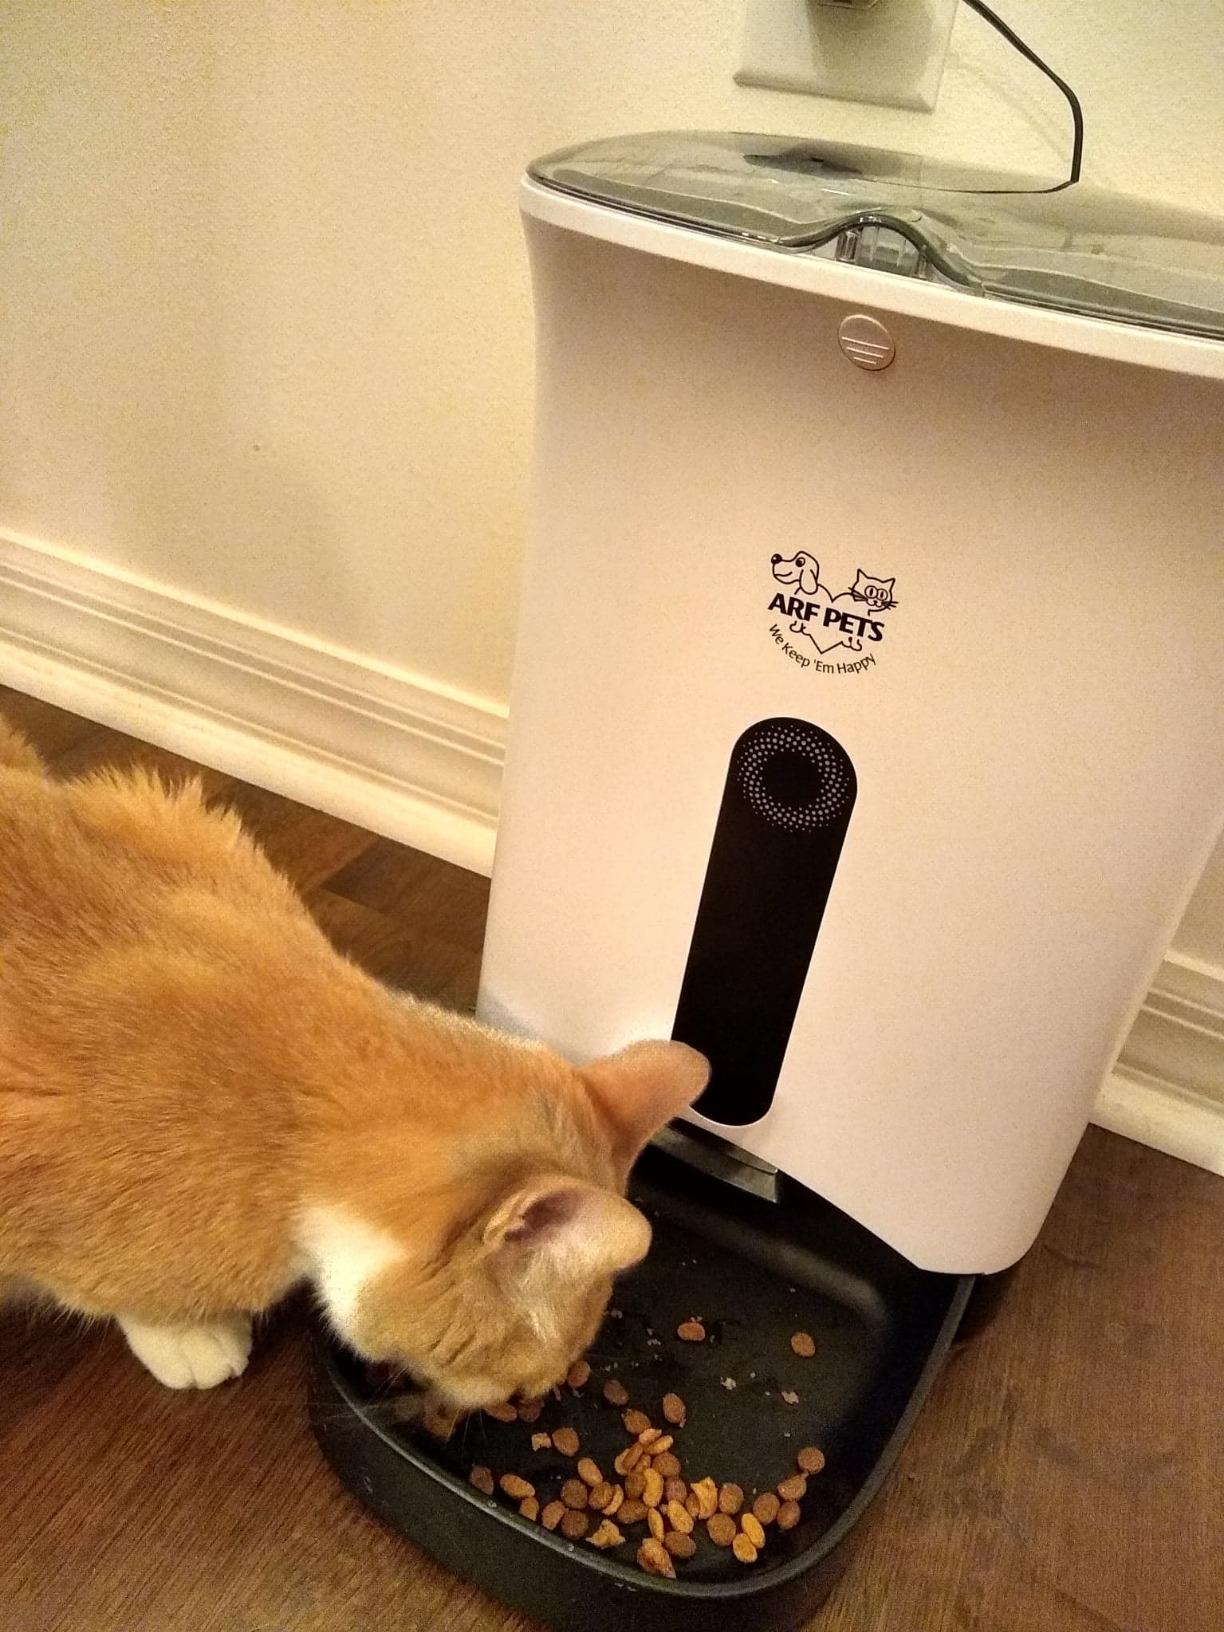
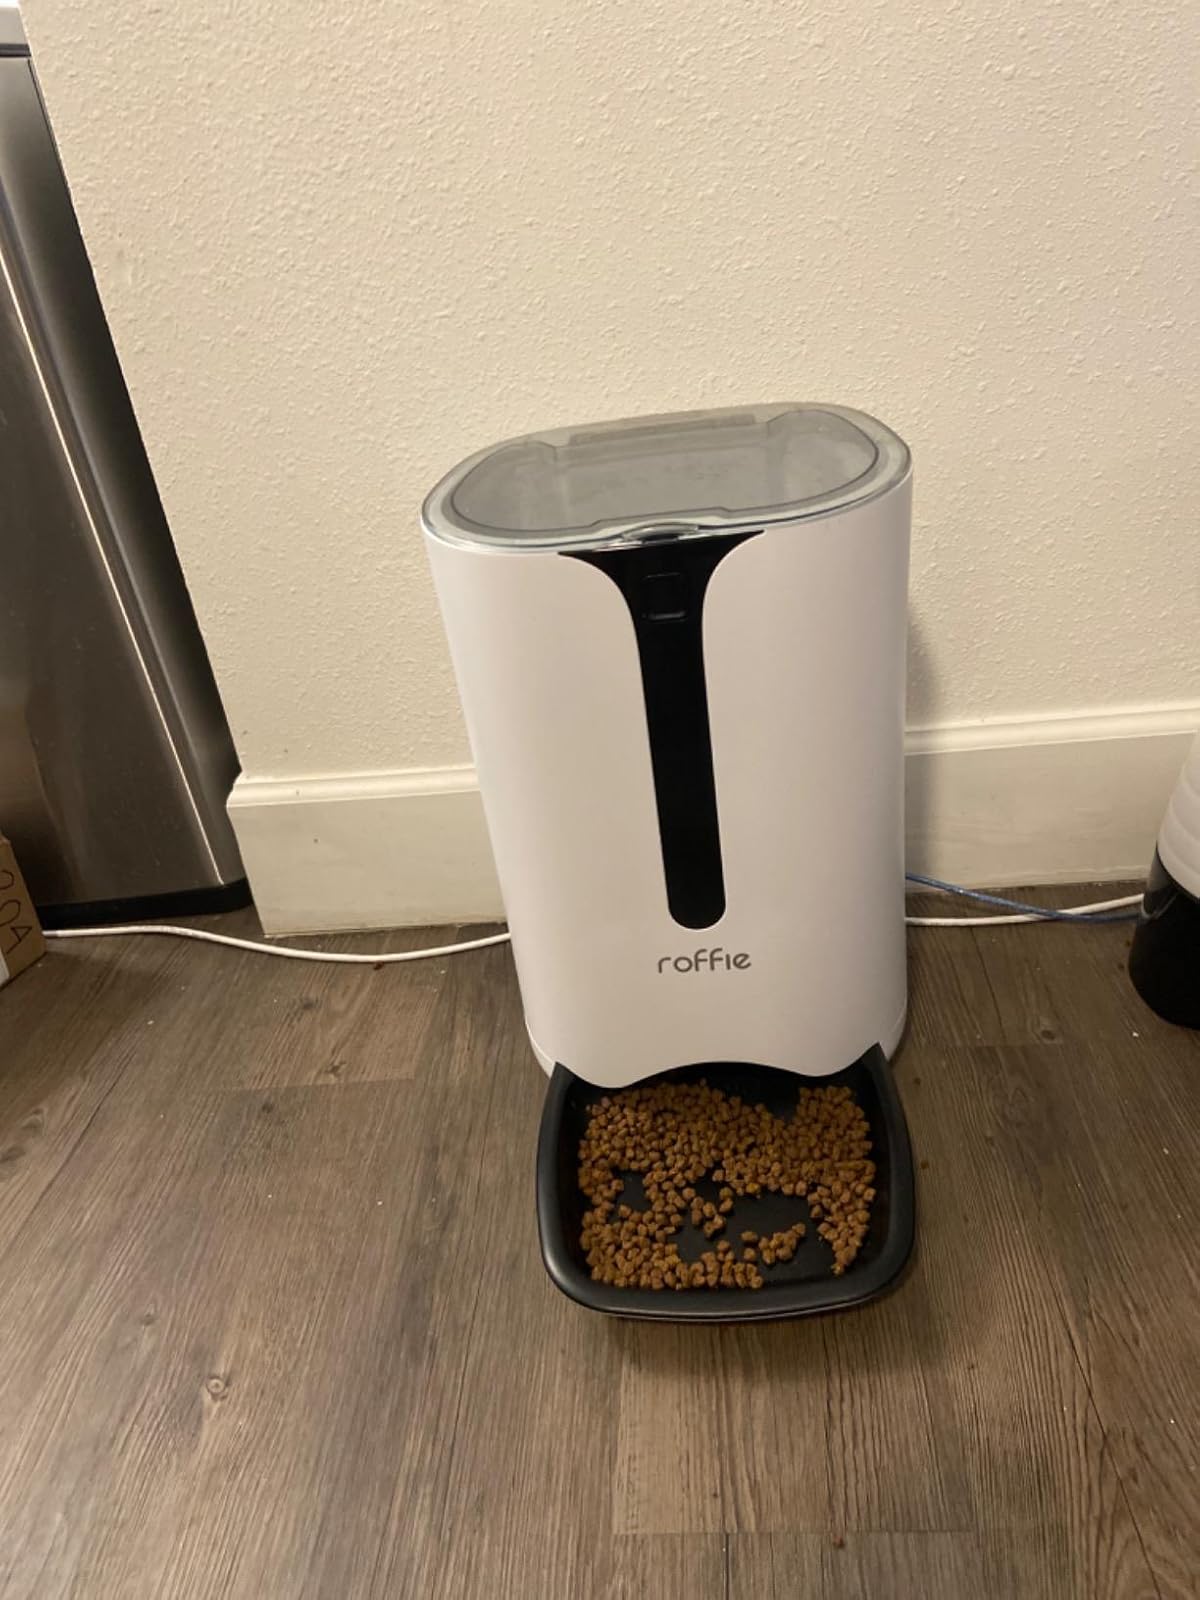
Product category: items_feeder
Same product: no